Stollen

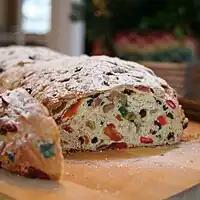
Stollen

Early stollen was different from the modern version, with the ingredients being flour, oats and water. As a Christmas bread, stollen was baked for the first time at the Saxon Royal Court in 1427, and was made with flour, yeast, oil and water.